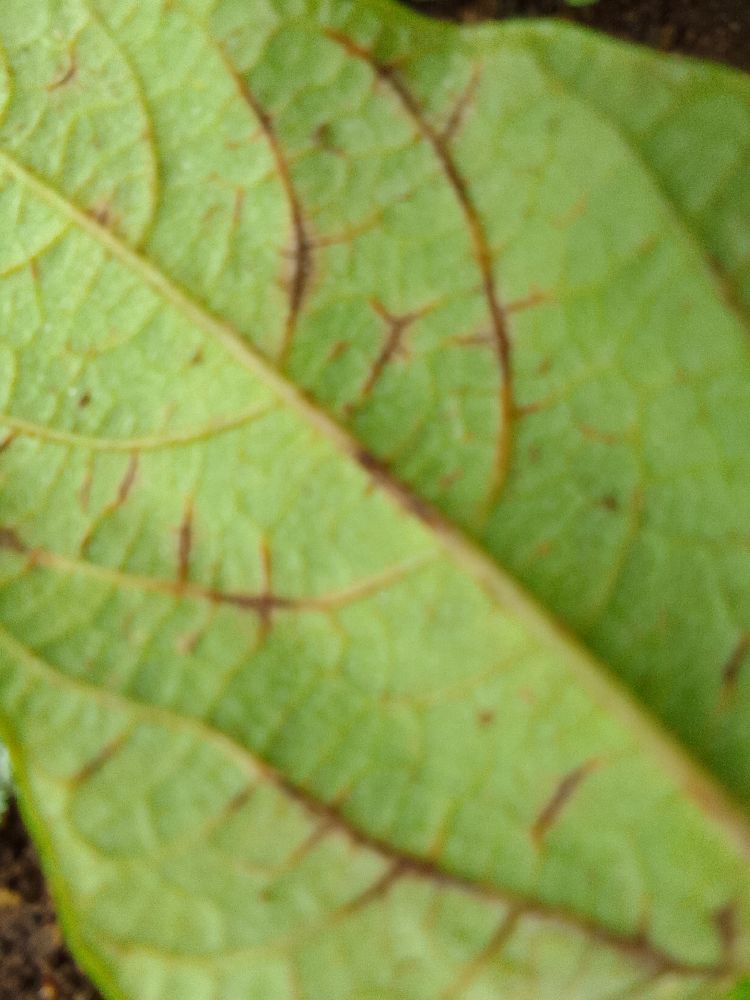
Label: anthracnose